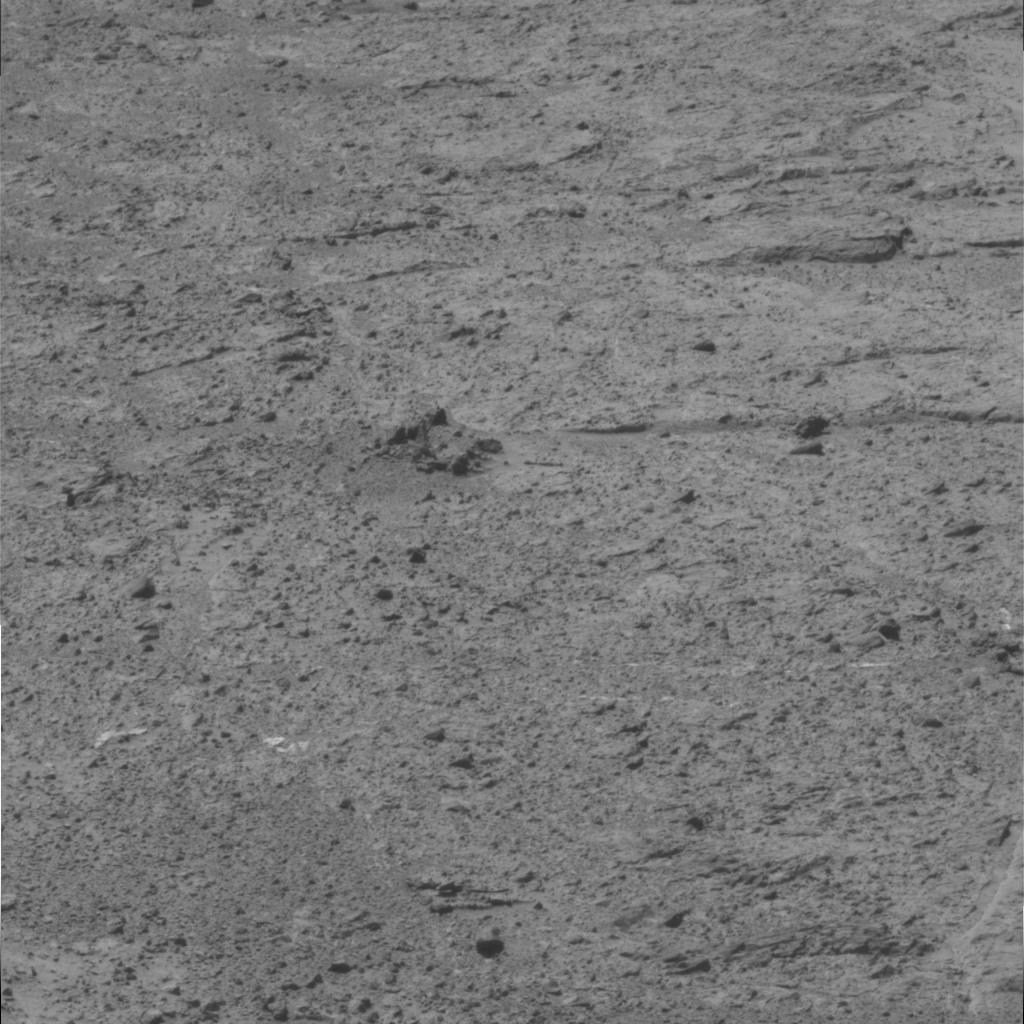
Surface features visible: Rock Outcrops, Clasts, Soil, Nearby Surface